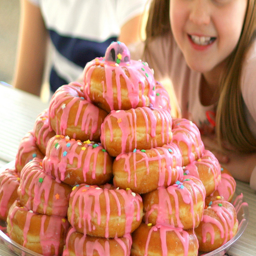
a ittle girl looks at creamy cdonuts in a stack
A young girl is looking at a pile of glazed donuts with pink frosting.
A girl with an excited look staring at some doughnuts with pink icing.
A smiling child viewing a plate of pink frosted donuts.
The child smiles next to a stack of donuts with pink icing.